Income inequality in the United States

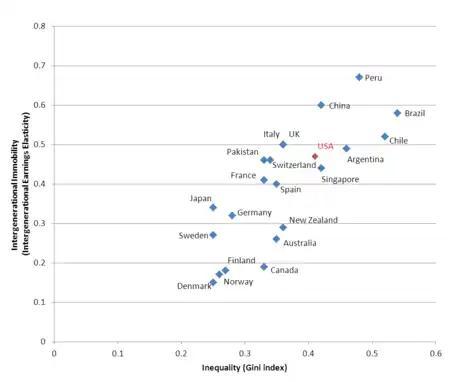
The Great Gatsby curve showing intergenerational economic immobility on vertical axis and increasing inequality on the horizontal axis for a number of different countries

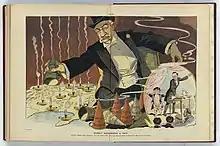
Political cartoon from the Progressive Era, when wealth concentration was similar to that of the present, shows how the concentration of wealth in a few hands leads to the extinguishing of individualism, initiative, ambition, untainted success, and independence.

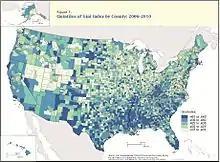
This Gini Index map shows regional and county level variation in pre-tax income inequality Gini index. The 2010 Gini index value range from 20.7 for Loving County (Texas) to 64.5 to East Carroll Parish (Louisiana).

While a 2000 survey of American Economic Association members found that only 53 percent disagreed with the statement that "The distribution of income and wealth has little, if any, impact on economic stability and growth", surveys from 2011 and 2020 found 73 percent and 78 percent disagreed respectively.